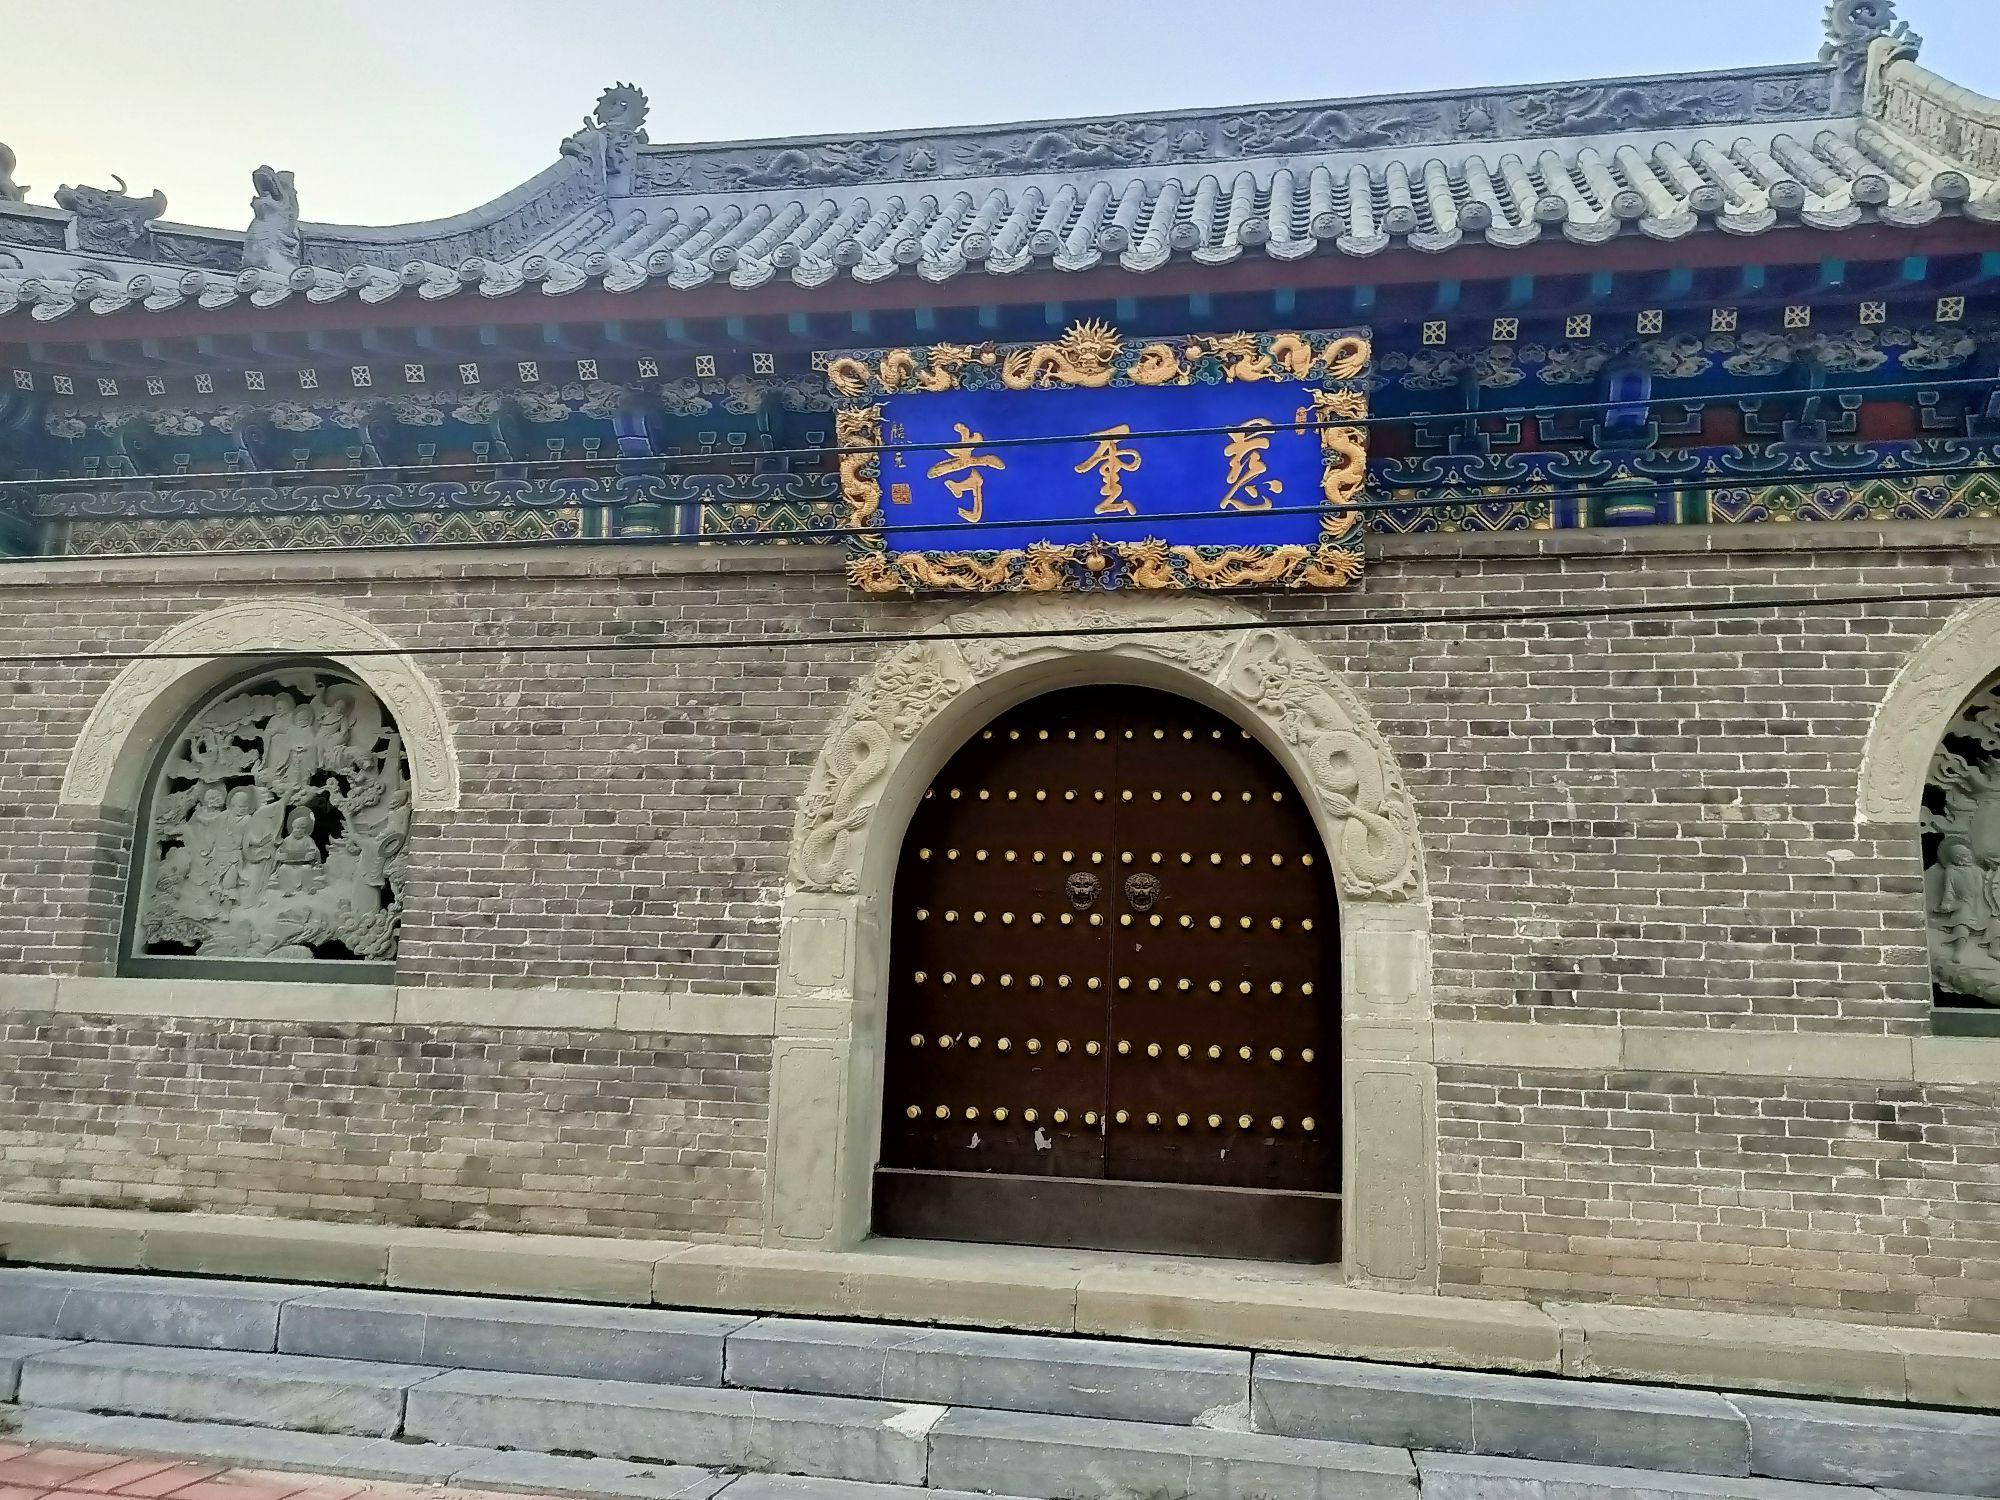
地标名称：慈云寺
所在城市：哈尔滨市·五常市